Sandridge, Stoke Gabriel

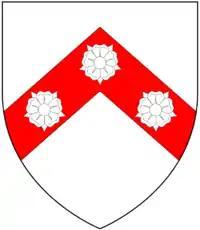
Arms of Gilbert: "Argent, on a chevron gules three roses of the field". Crest: "A squirrel sejant gules"

Humphry Gilbert (d.1715) of Compton in the parish of Marldon, Devon, who married Joan Pomeroy (d.1734), a daughter and eventual co-heiress of Roger Pomeroy (1629-1708) of Sandridge. As frequently happened in such cases where a wealthy heiress married into an already wealthy family with an existing seat, Sandridge became the seat of a younger son, in this case of her 3rd son, Raleigh Gilbert (1688-1773), who died unmarried.